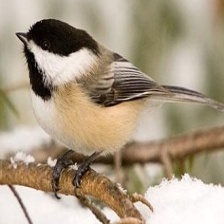
Species: BLACK-CAPPED CHICKADEE
Scientific name: POECILE ATRICAPILLUS
ImageNet parent category: chickadee